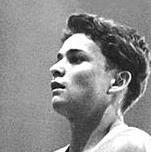
Age: 19